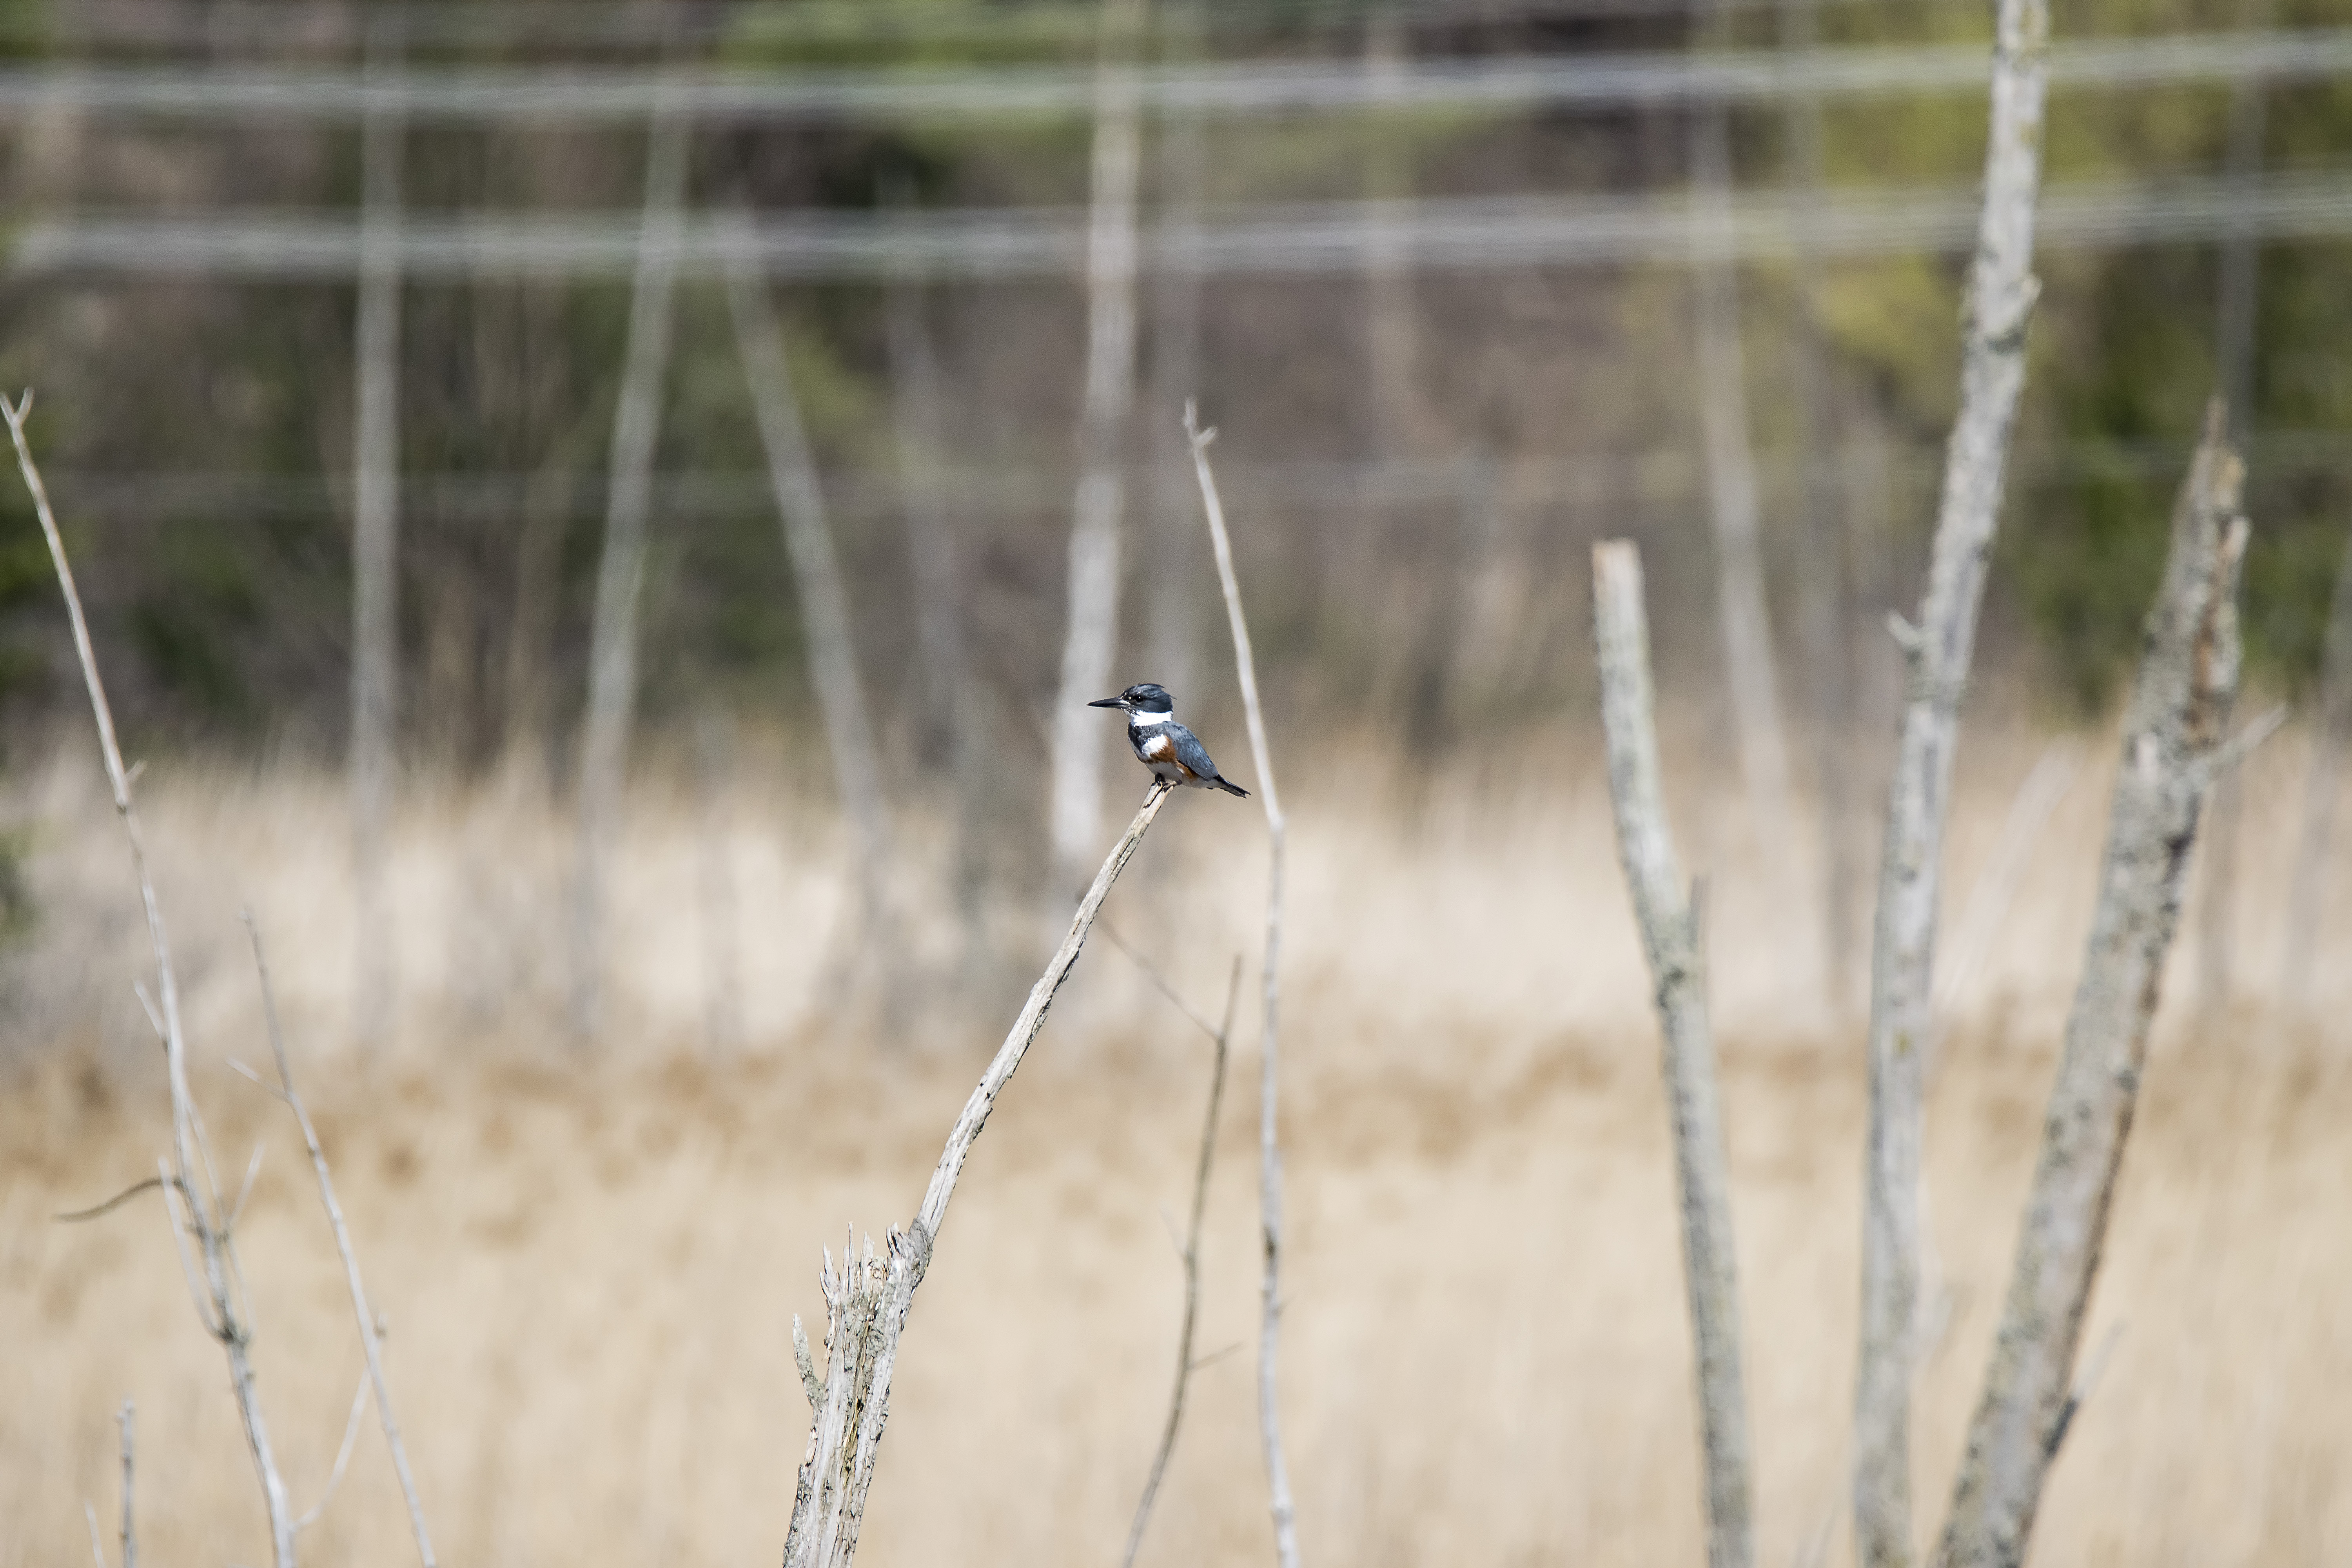
nature, branch, bird, wildlife, fauna, canada, quebec, martin, kingfisher, sherbrooke, oiseau, belted, p cheur, dam rique